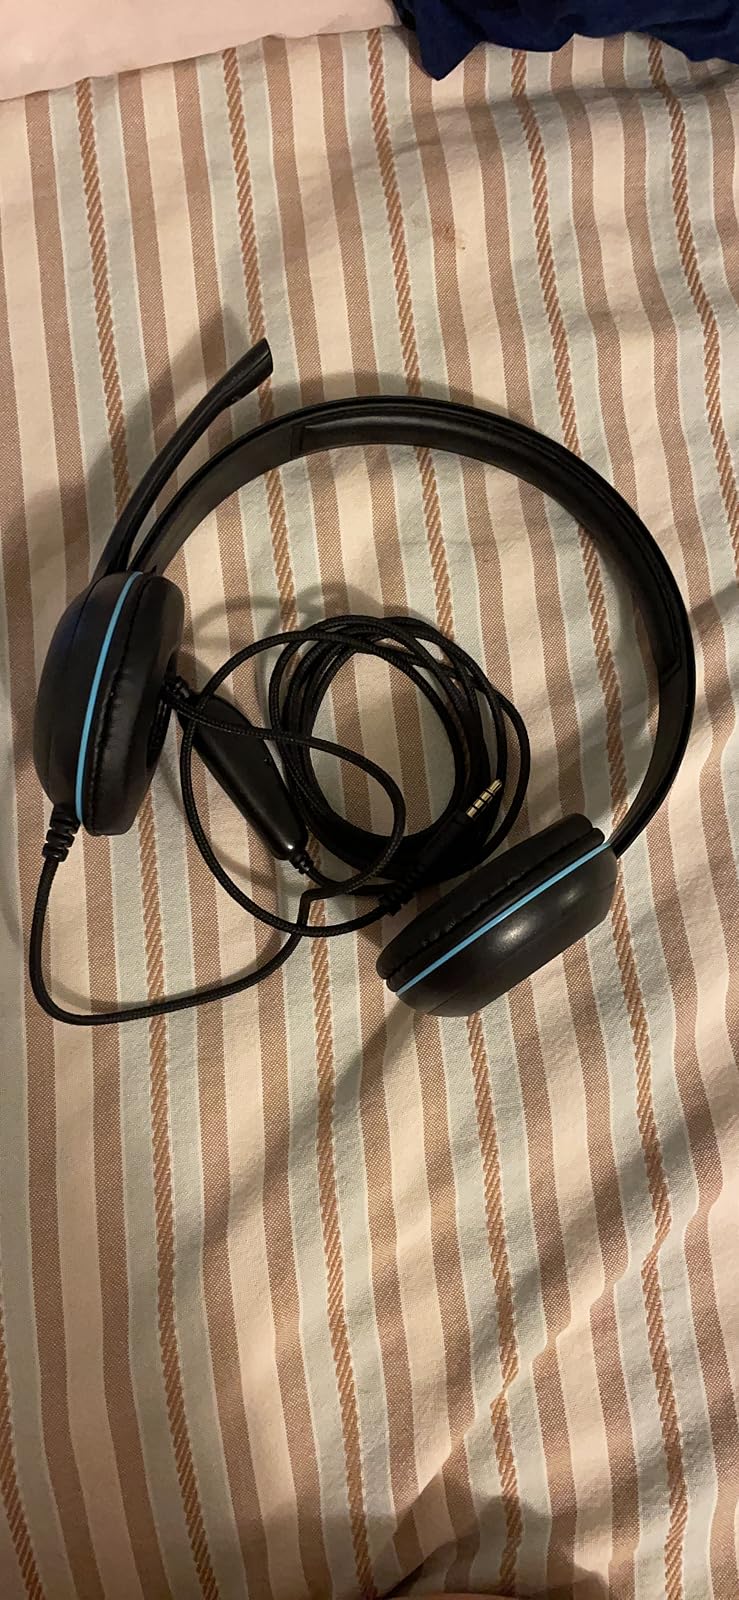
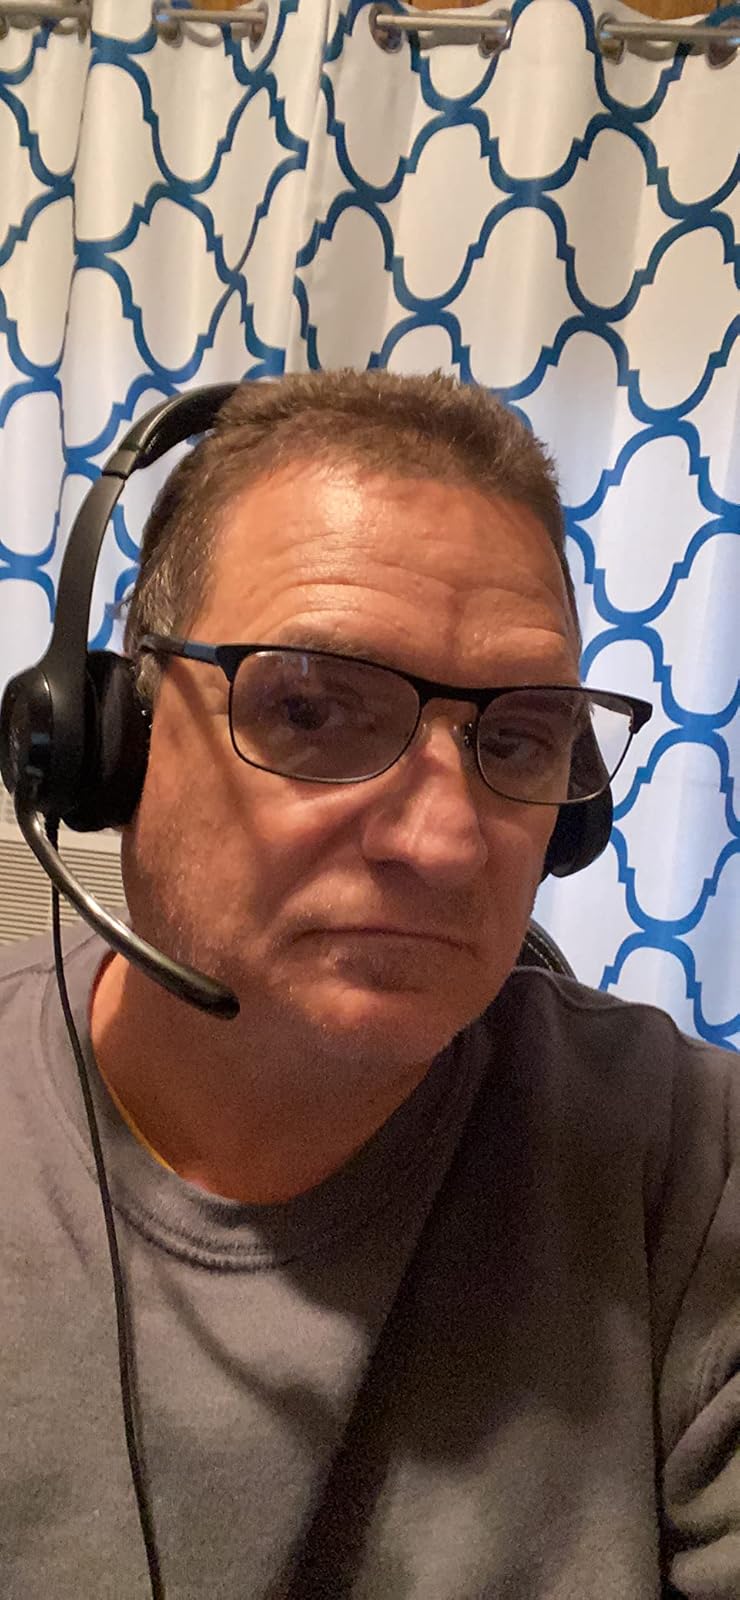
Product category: headphones
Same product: no